Oil base

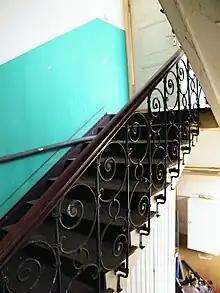
Oil base at the stairscase

An oil base or oil pedestal is a water, dirt and fat repellent paint, which is applied directly as a coating on the rough plaster to protect it. Mostly it consists of a coating of paint, which is based on alkyd resin and is often applied in staircases, but also in kitchens and bathrooms of old buildings. It is sometimes found in heavy traffic hallways.